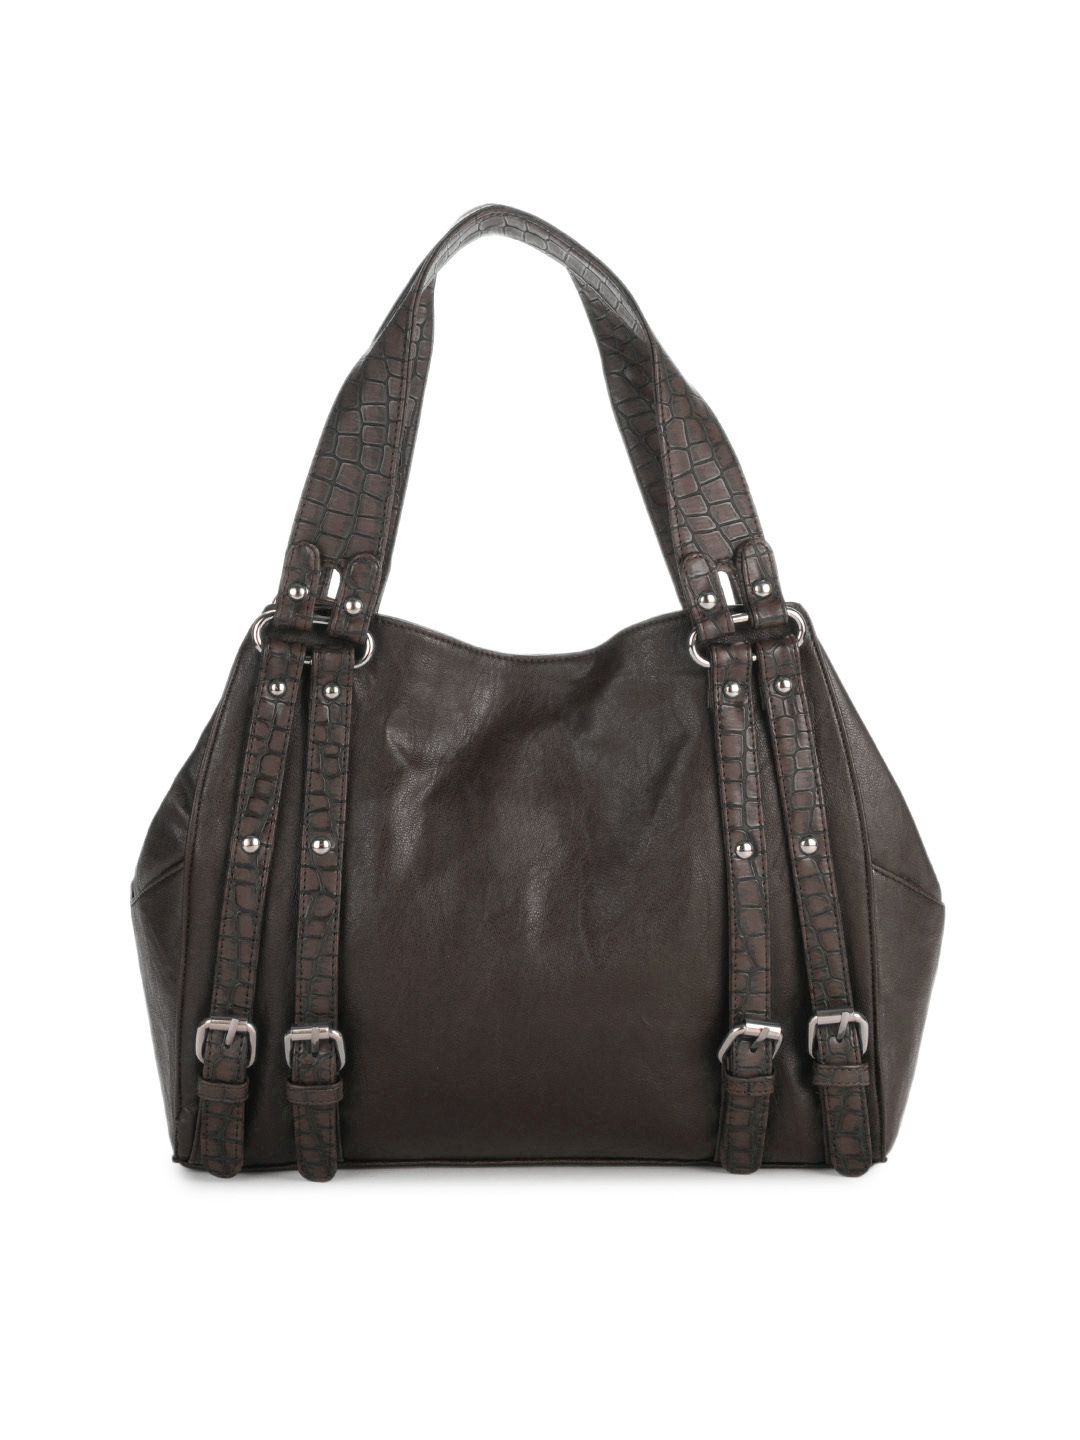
Rocia Women Brown Handbag
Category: Accessories / Bags / Handbags
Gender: Women
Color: Brown
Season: Summer 2012
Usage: Casual